Harold Reynolds

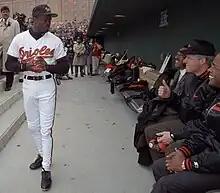
Reynolds (left) receives a thumbs up from President Bill Clinton before Opening Day at Camden Yards in 1993.

On October 26, 1992, Reynolds was granted free agency. He signed a one-year, $1.65 million contract with the Baltimore Orioles on December 11, 1992. He played in 145 games with the Orioles, batting .252 with four home runs and 47 RBI. After one season with the Orioles, he again entered free agency on October 29, 1993. Reynolds signed a minor league contract with the San Diego Padres on January 28, 1994, before being traded to the California Angels on March 29 for Hilly Hathaway. The 1994 season was Reynolds' final season in the major leagues.